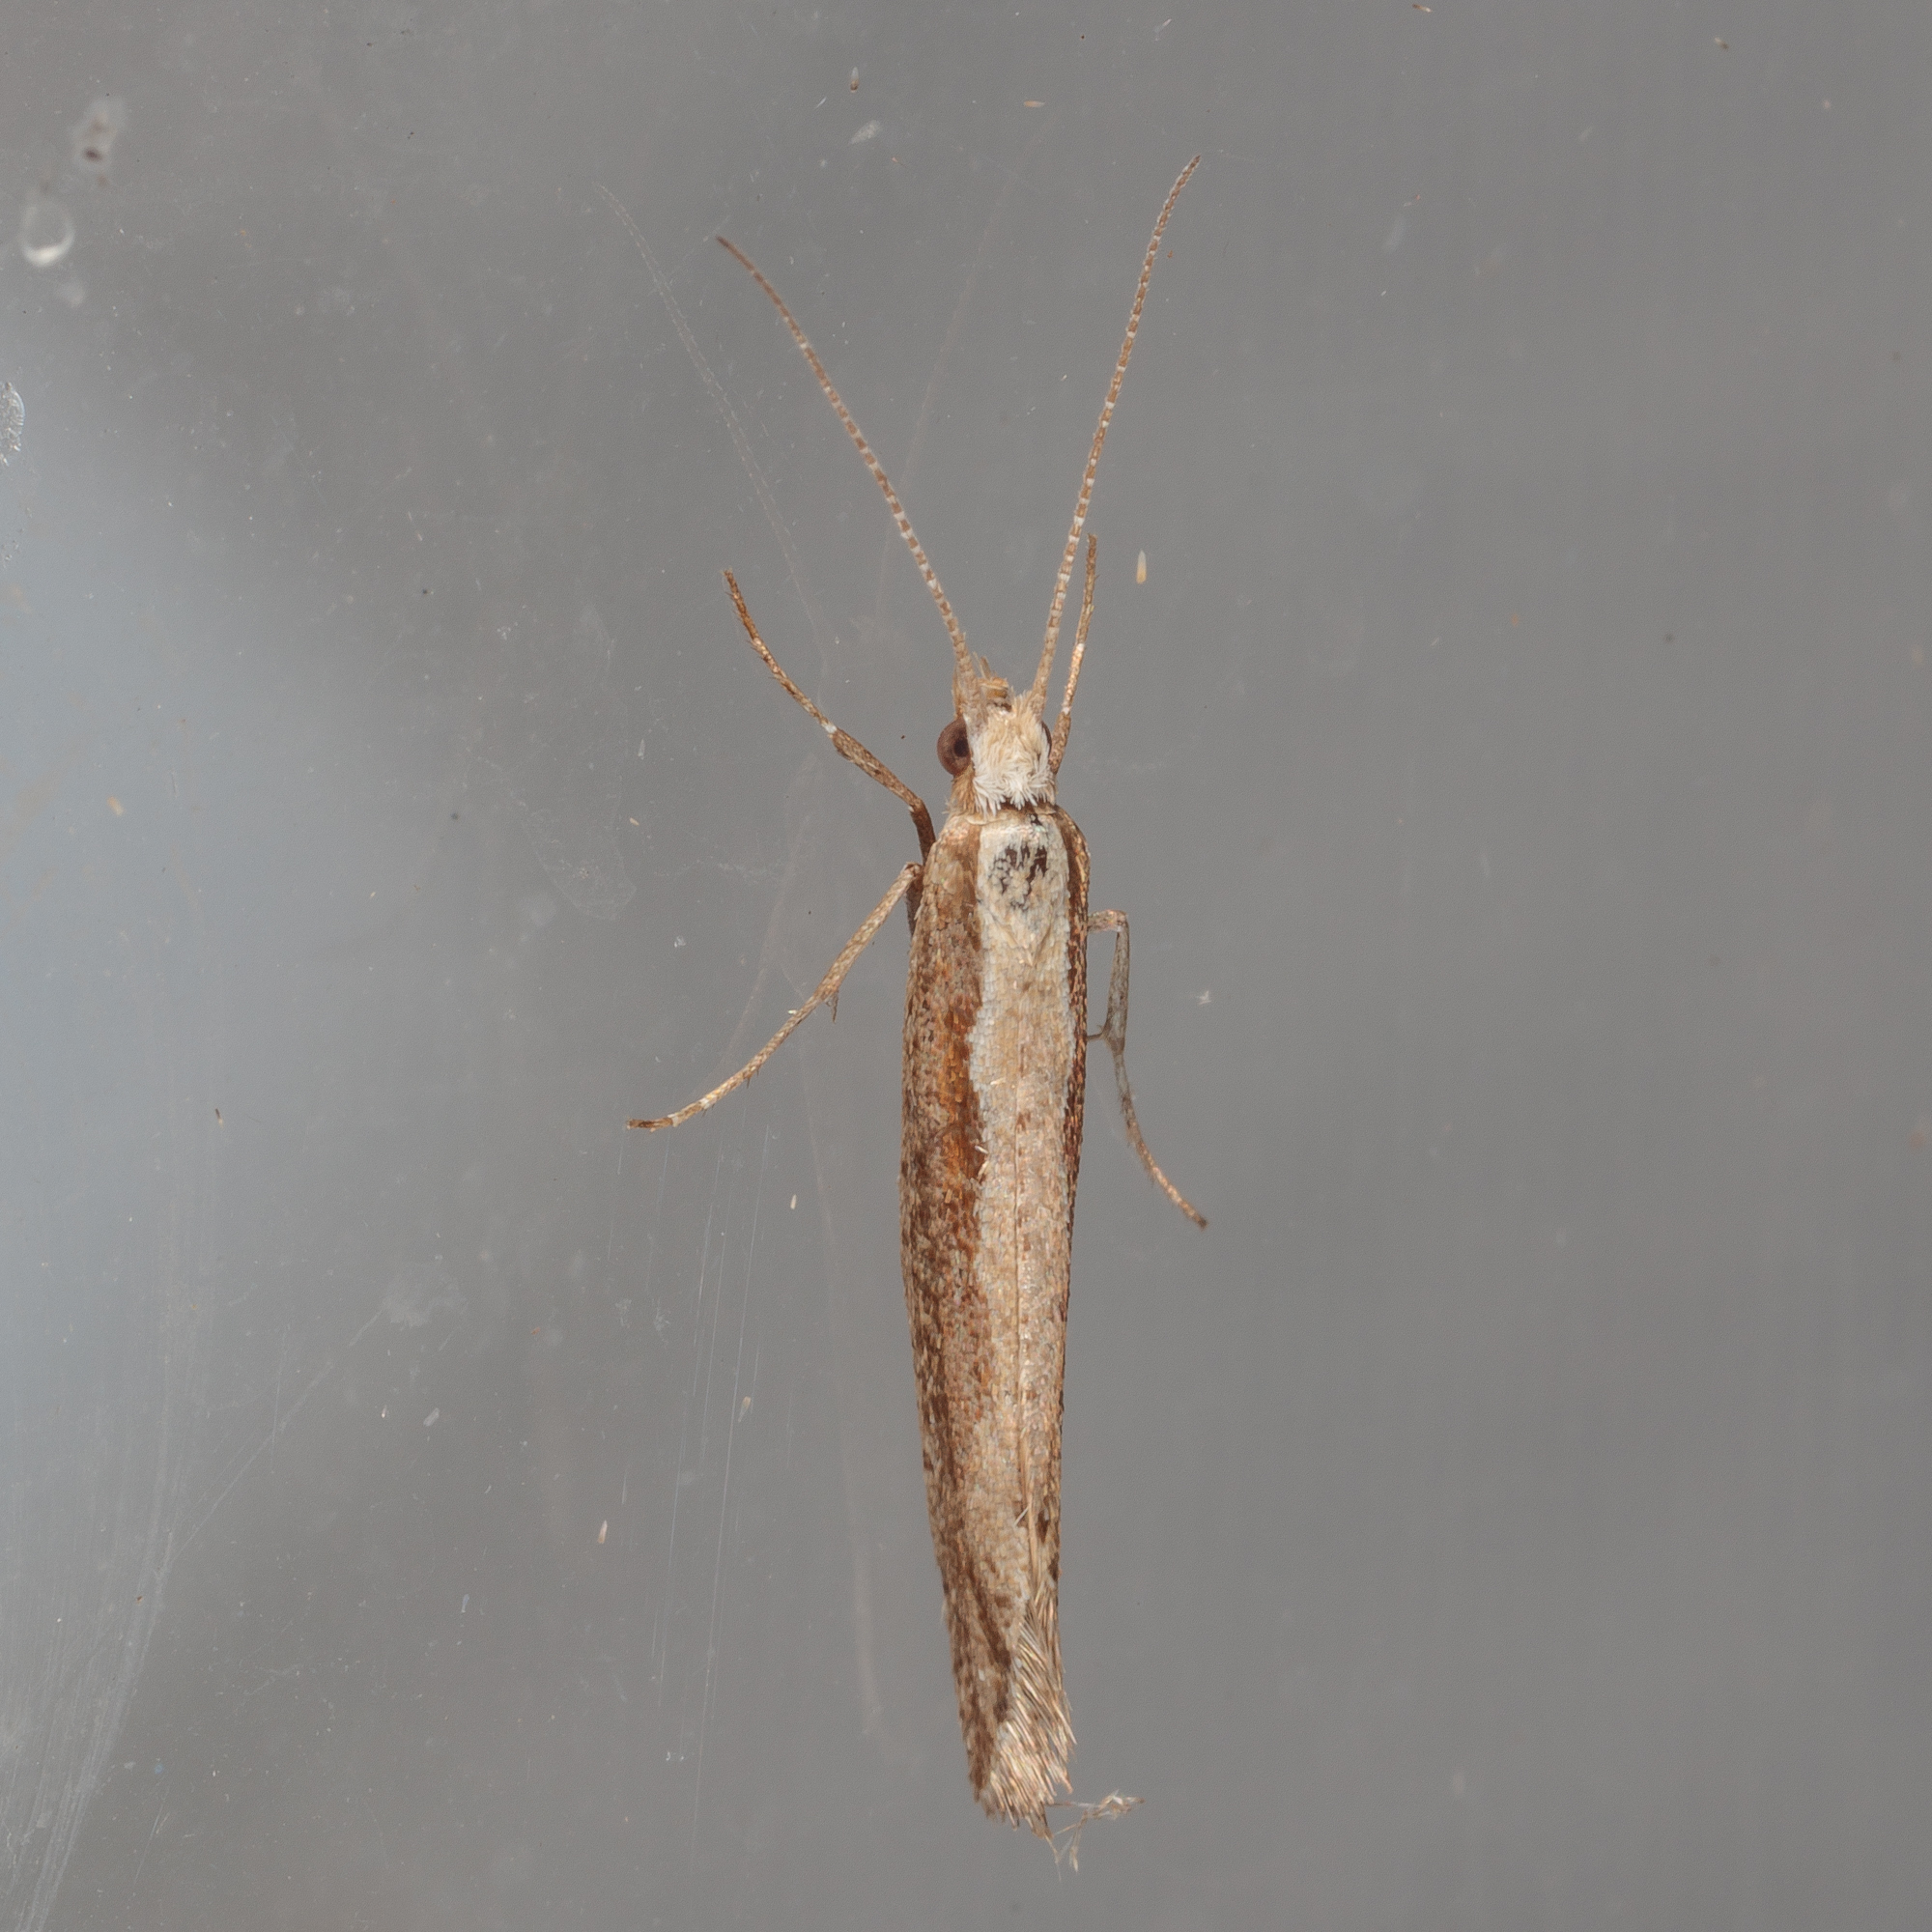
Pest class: diamondback_moth